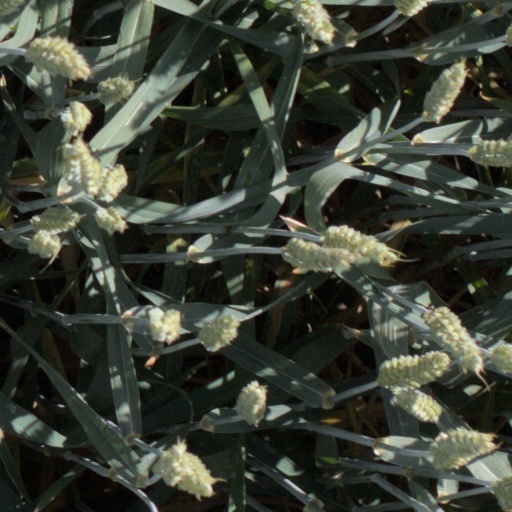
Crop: wheat